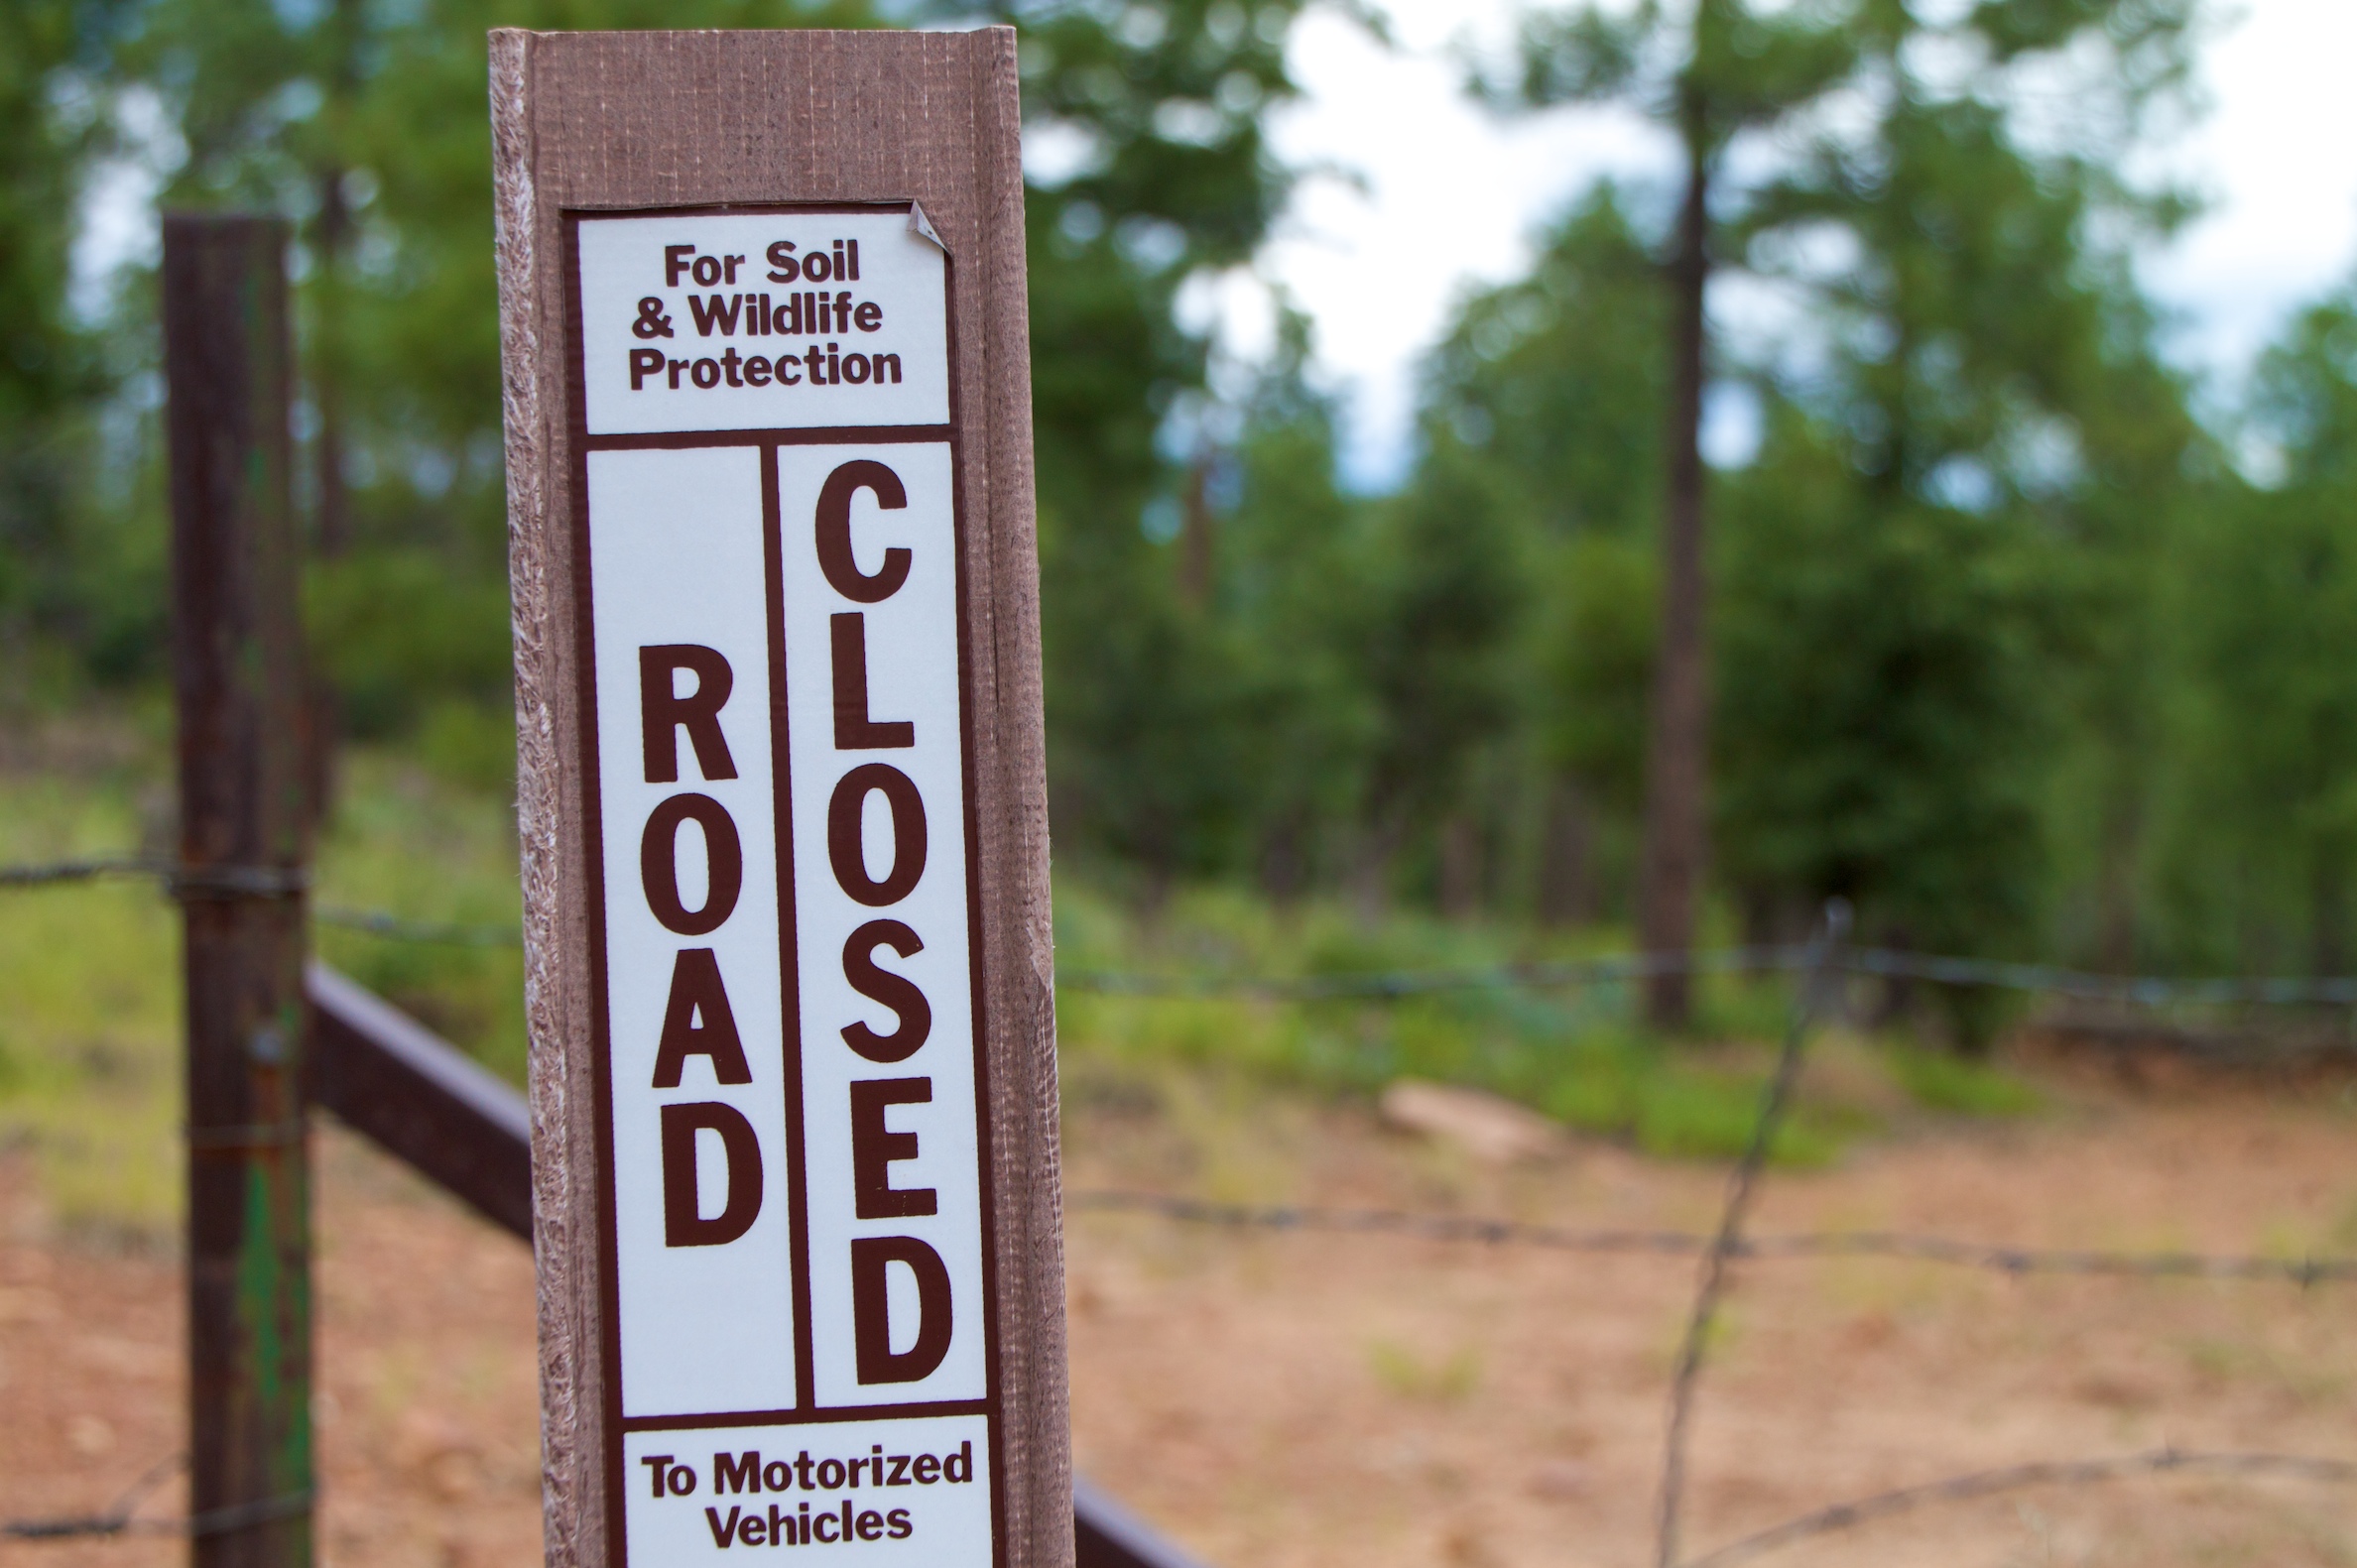
sign, hike, street sign, signage, 18270mm